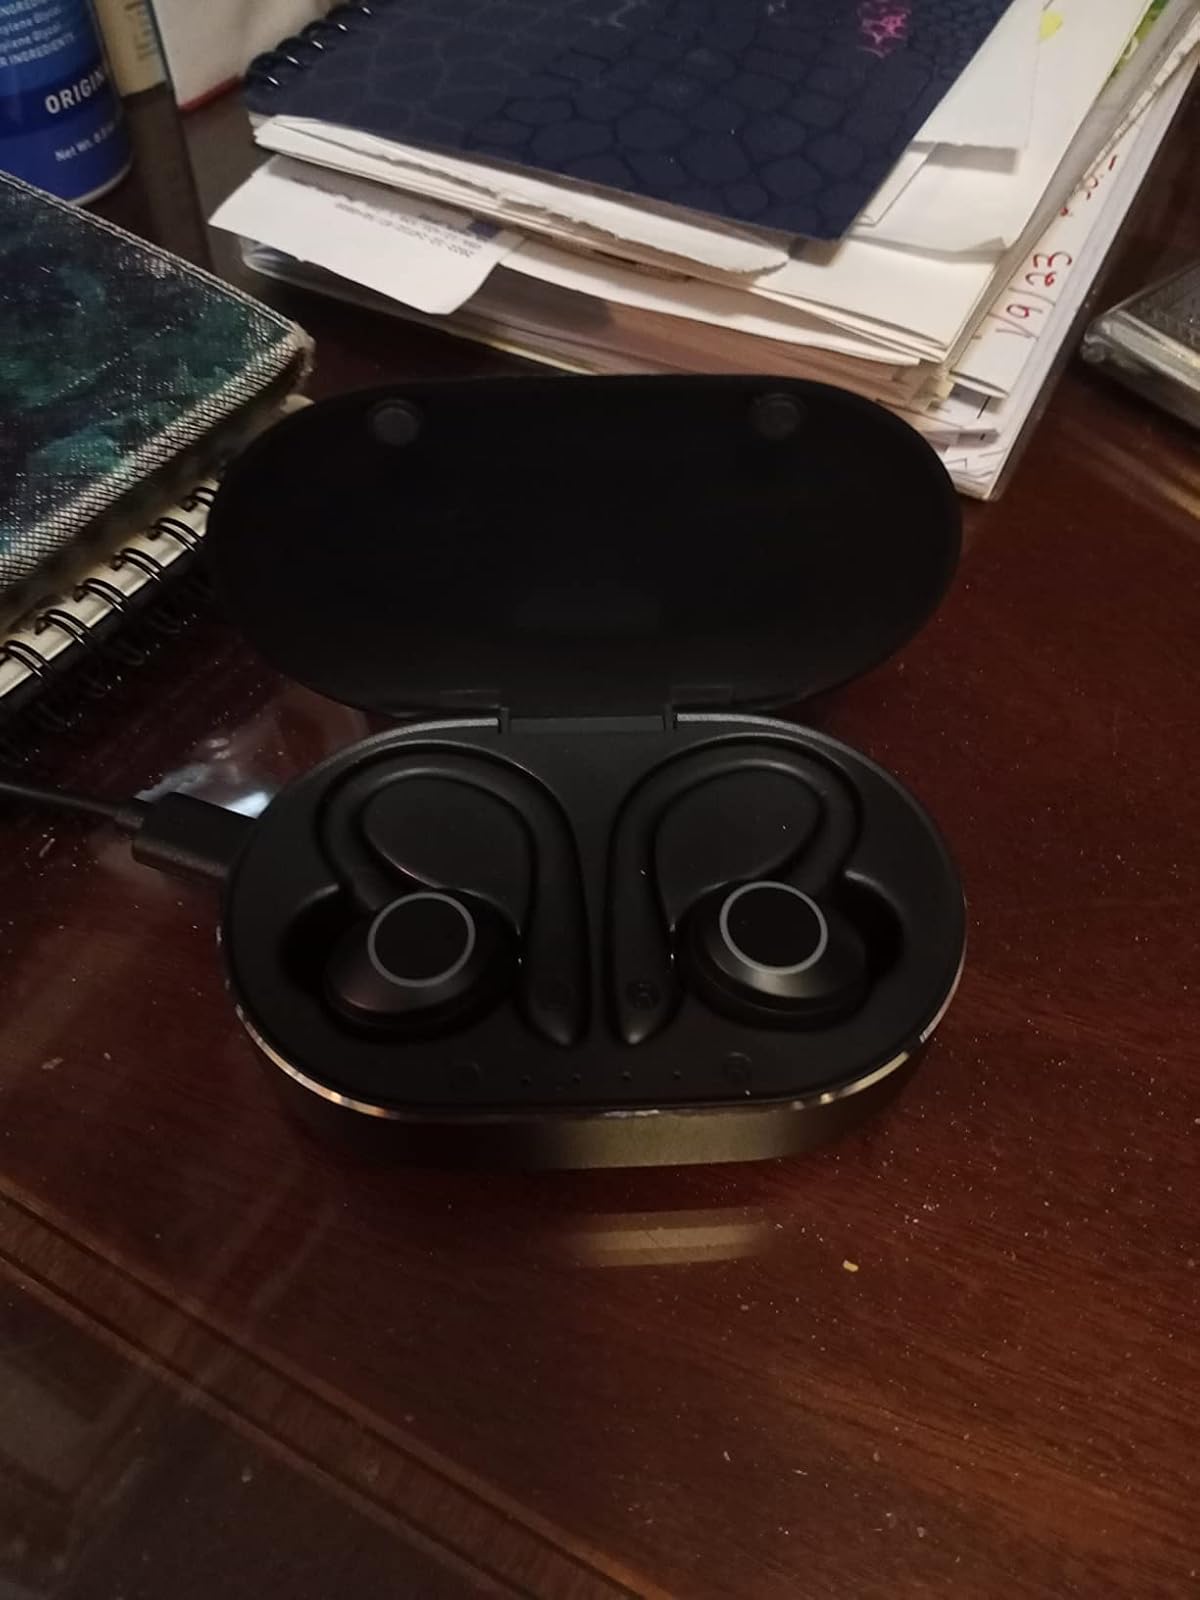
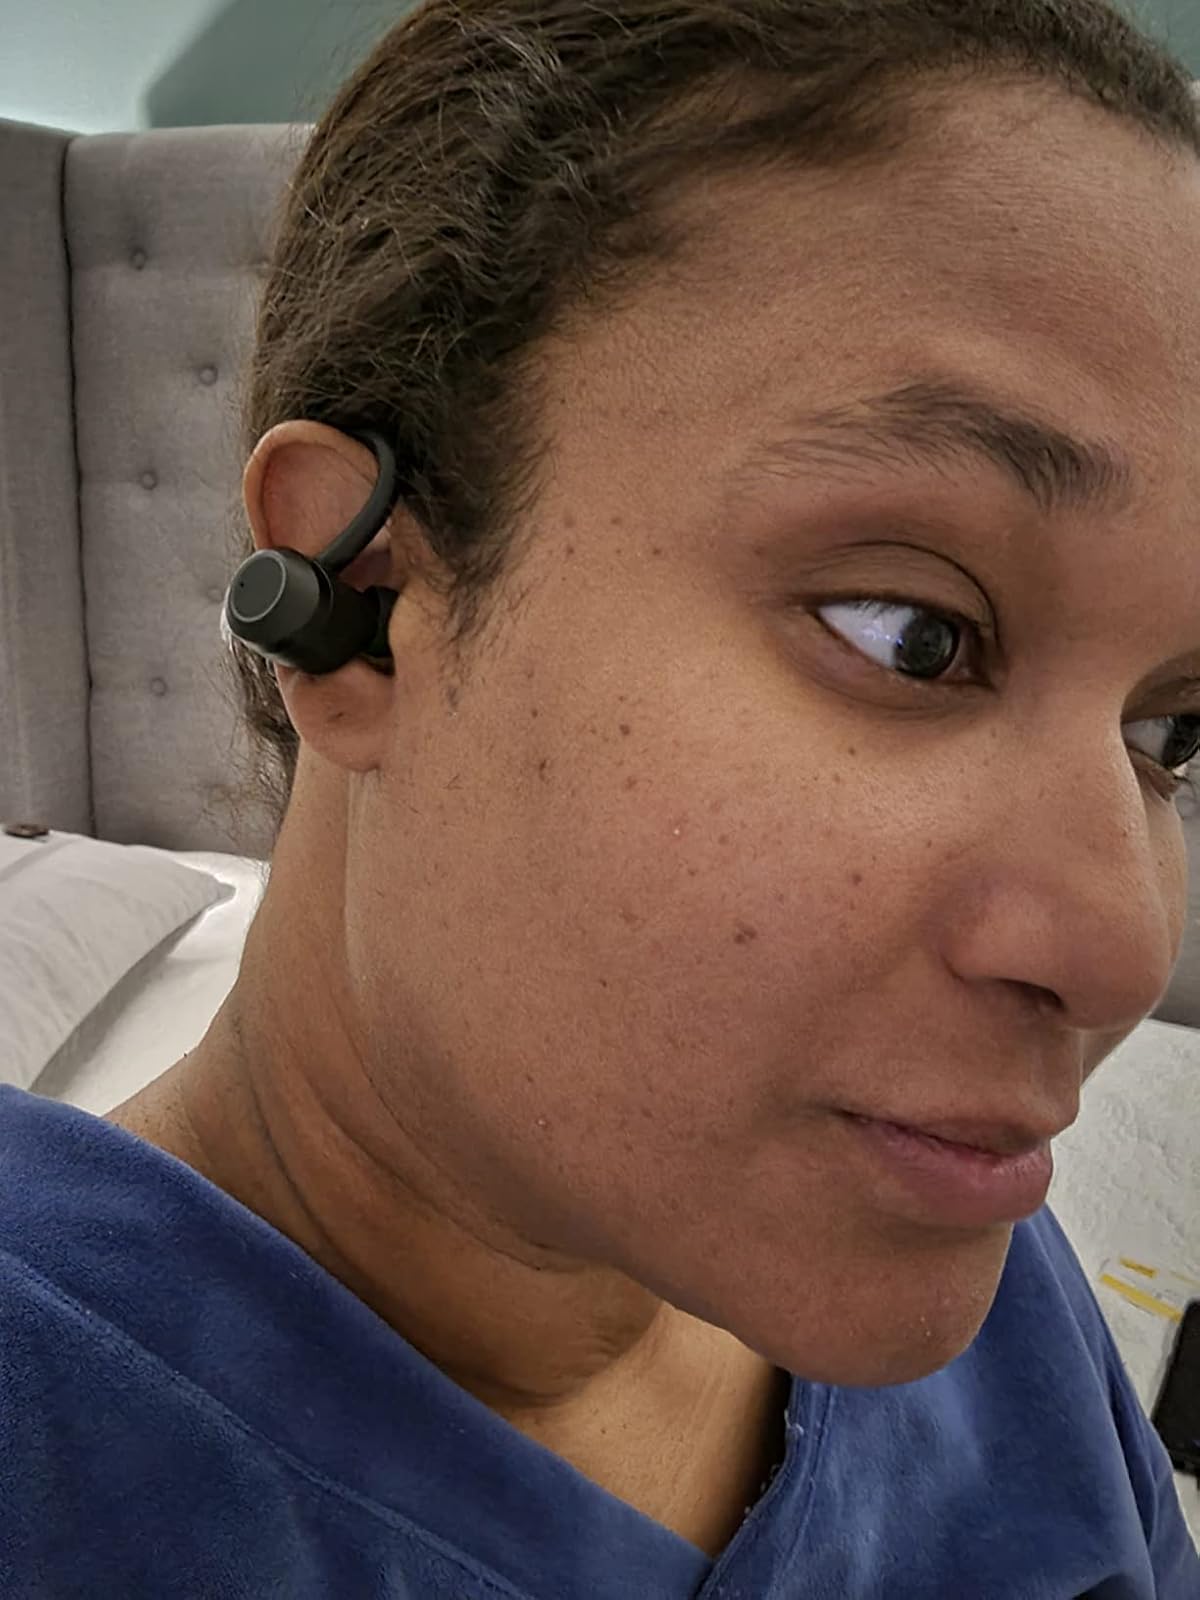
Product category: earbuds
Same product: yes